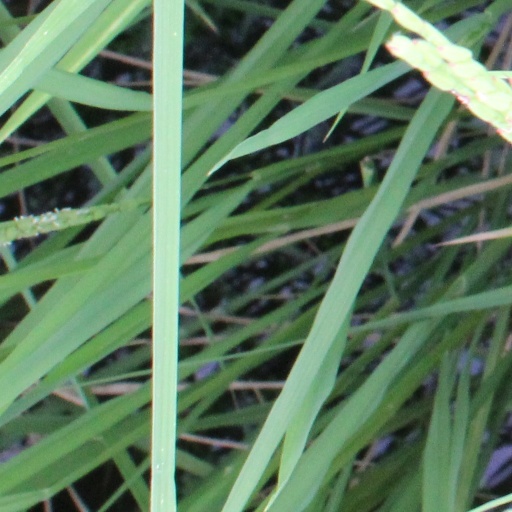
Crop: rice